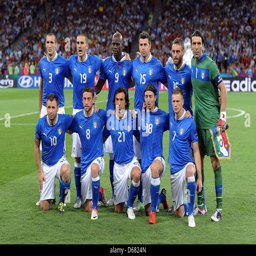
team is pictured prior the final soccer match vs. country